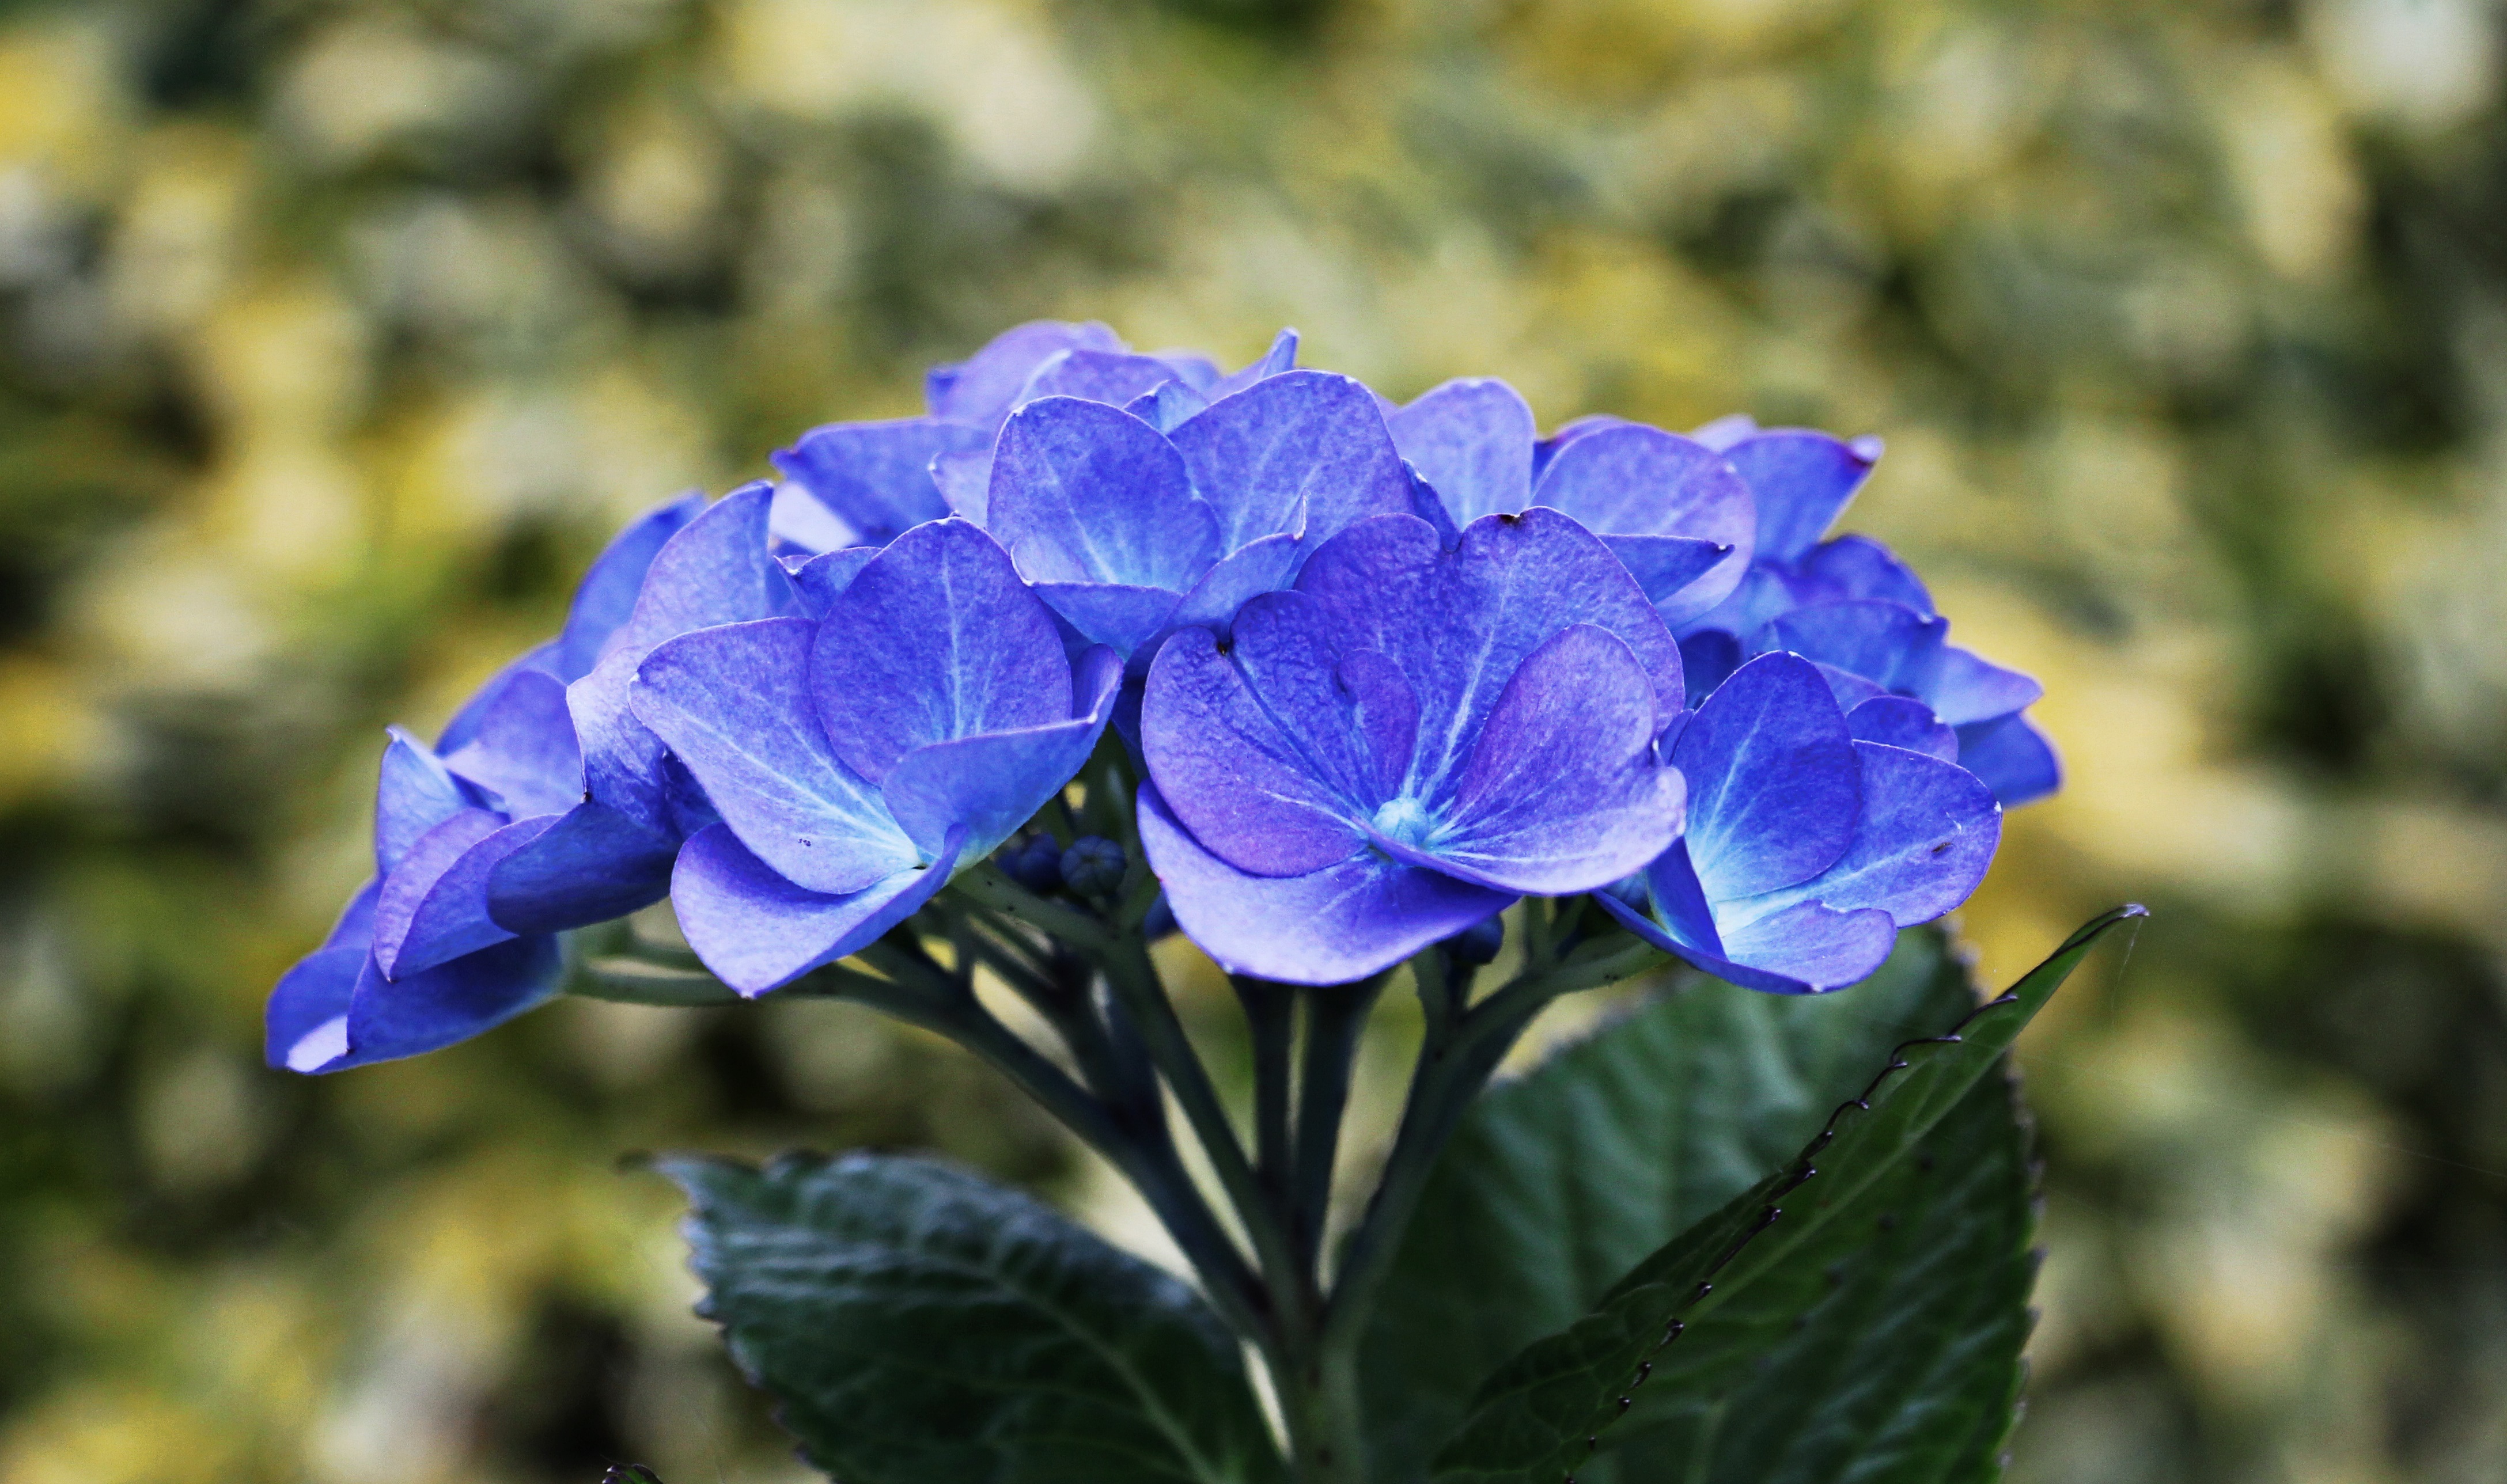
nature, plant, flower, petal, botany, blue, garden, flora, hydrangea, wildflower, flowers, ornamental shrub, macro photography, ornamental plant, blue flowers, hydrangea flower, flowering plant, ornamental flower, hydrangeaceae, blue hydrangea, annual plant, land plant